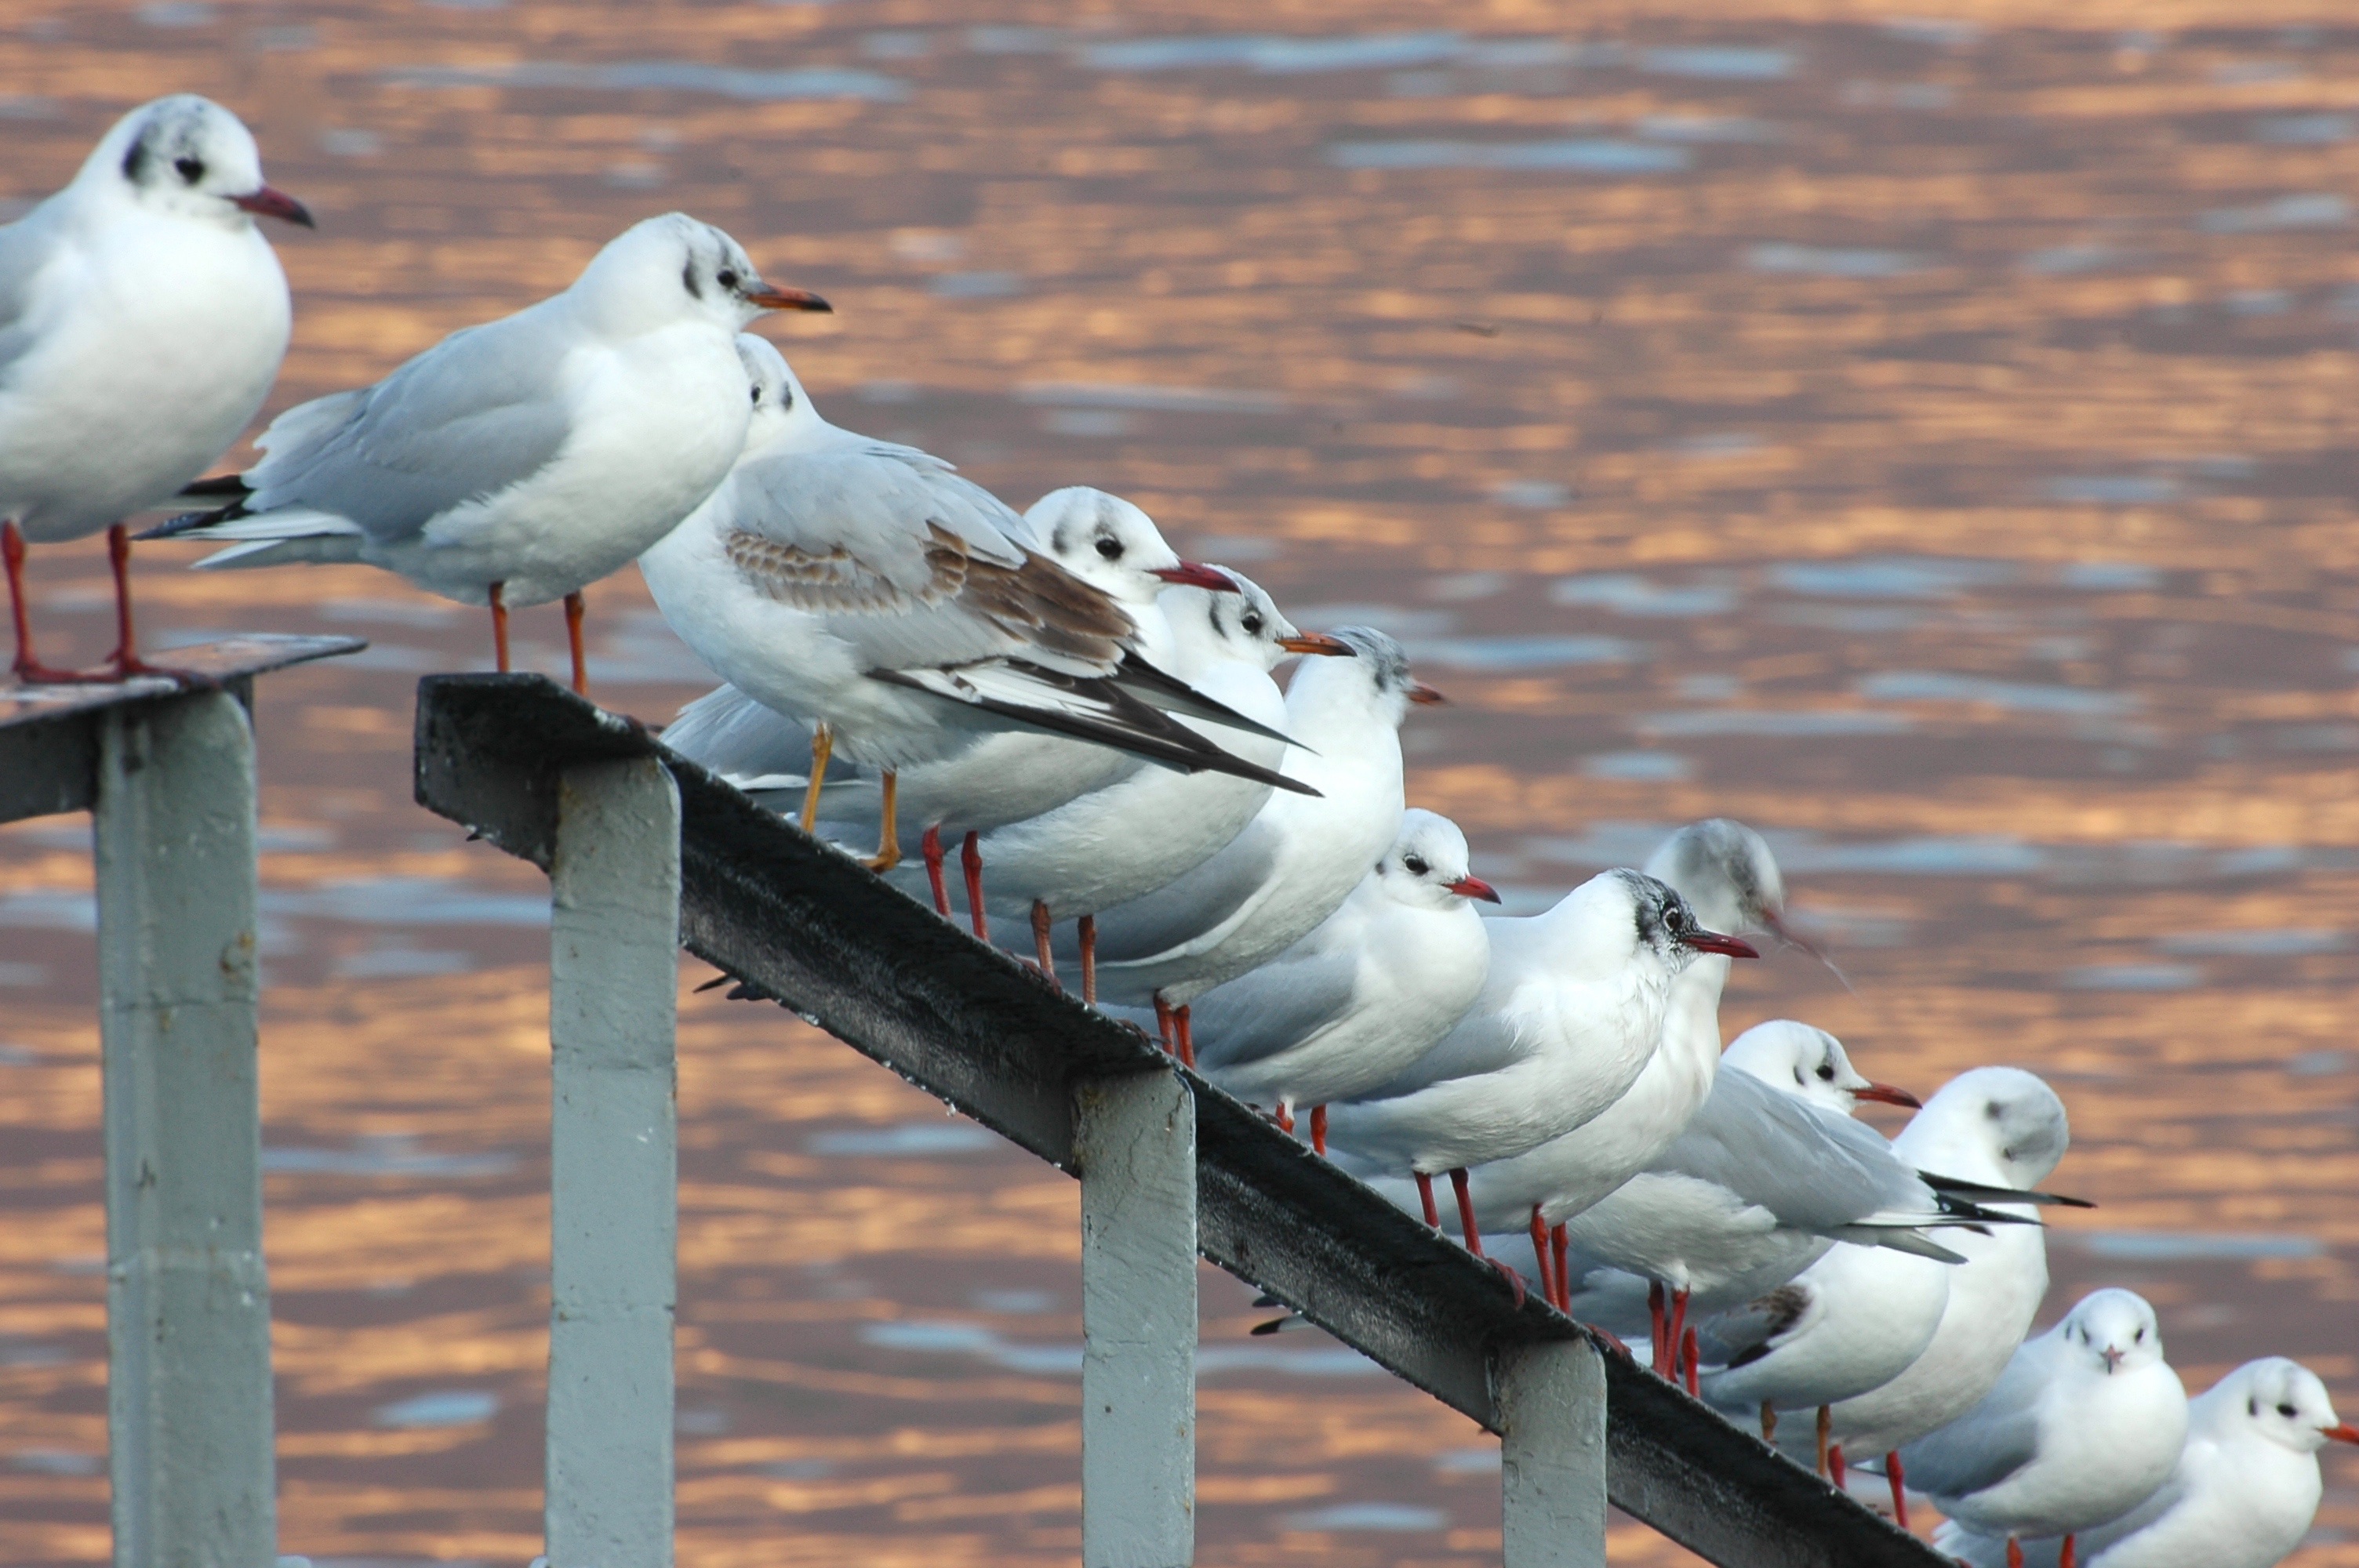
bird, lake, seabird, seagull, gull, beak, birds, animals, seagulls, vertebrate, charadriiformes, european herring gull